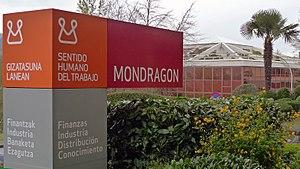
Corporation Mondragon est un groupe basque de 289 entreprises et entités en 2012, structurées en quatre groupes sectoriels : la finance, l'industrie, la distribution, et la connaissance avec des aires de recherche et de formation. C'est le plus grand groupe coopératif du monde.